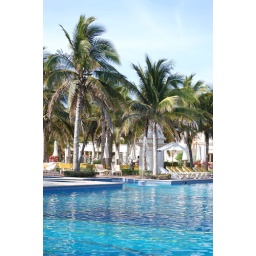
The water in the pool and the ocean were about the same color blue.